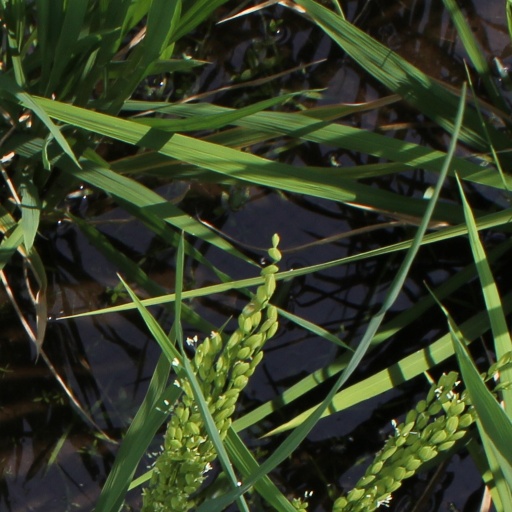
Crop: rice